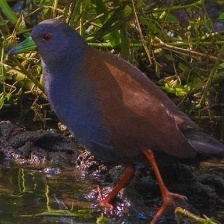
Species: BLACK TAIL CRAKE
Scientific name: AMAURORNIS BICOLOR